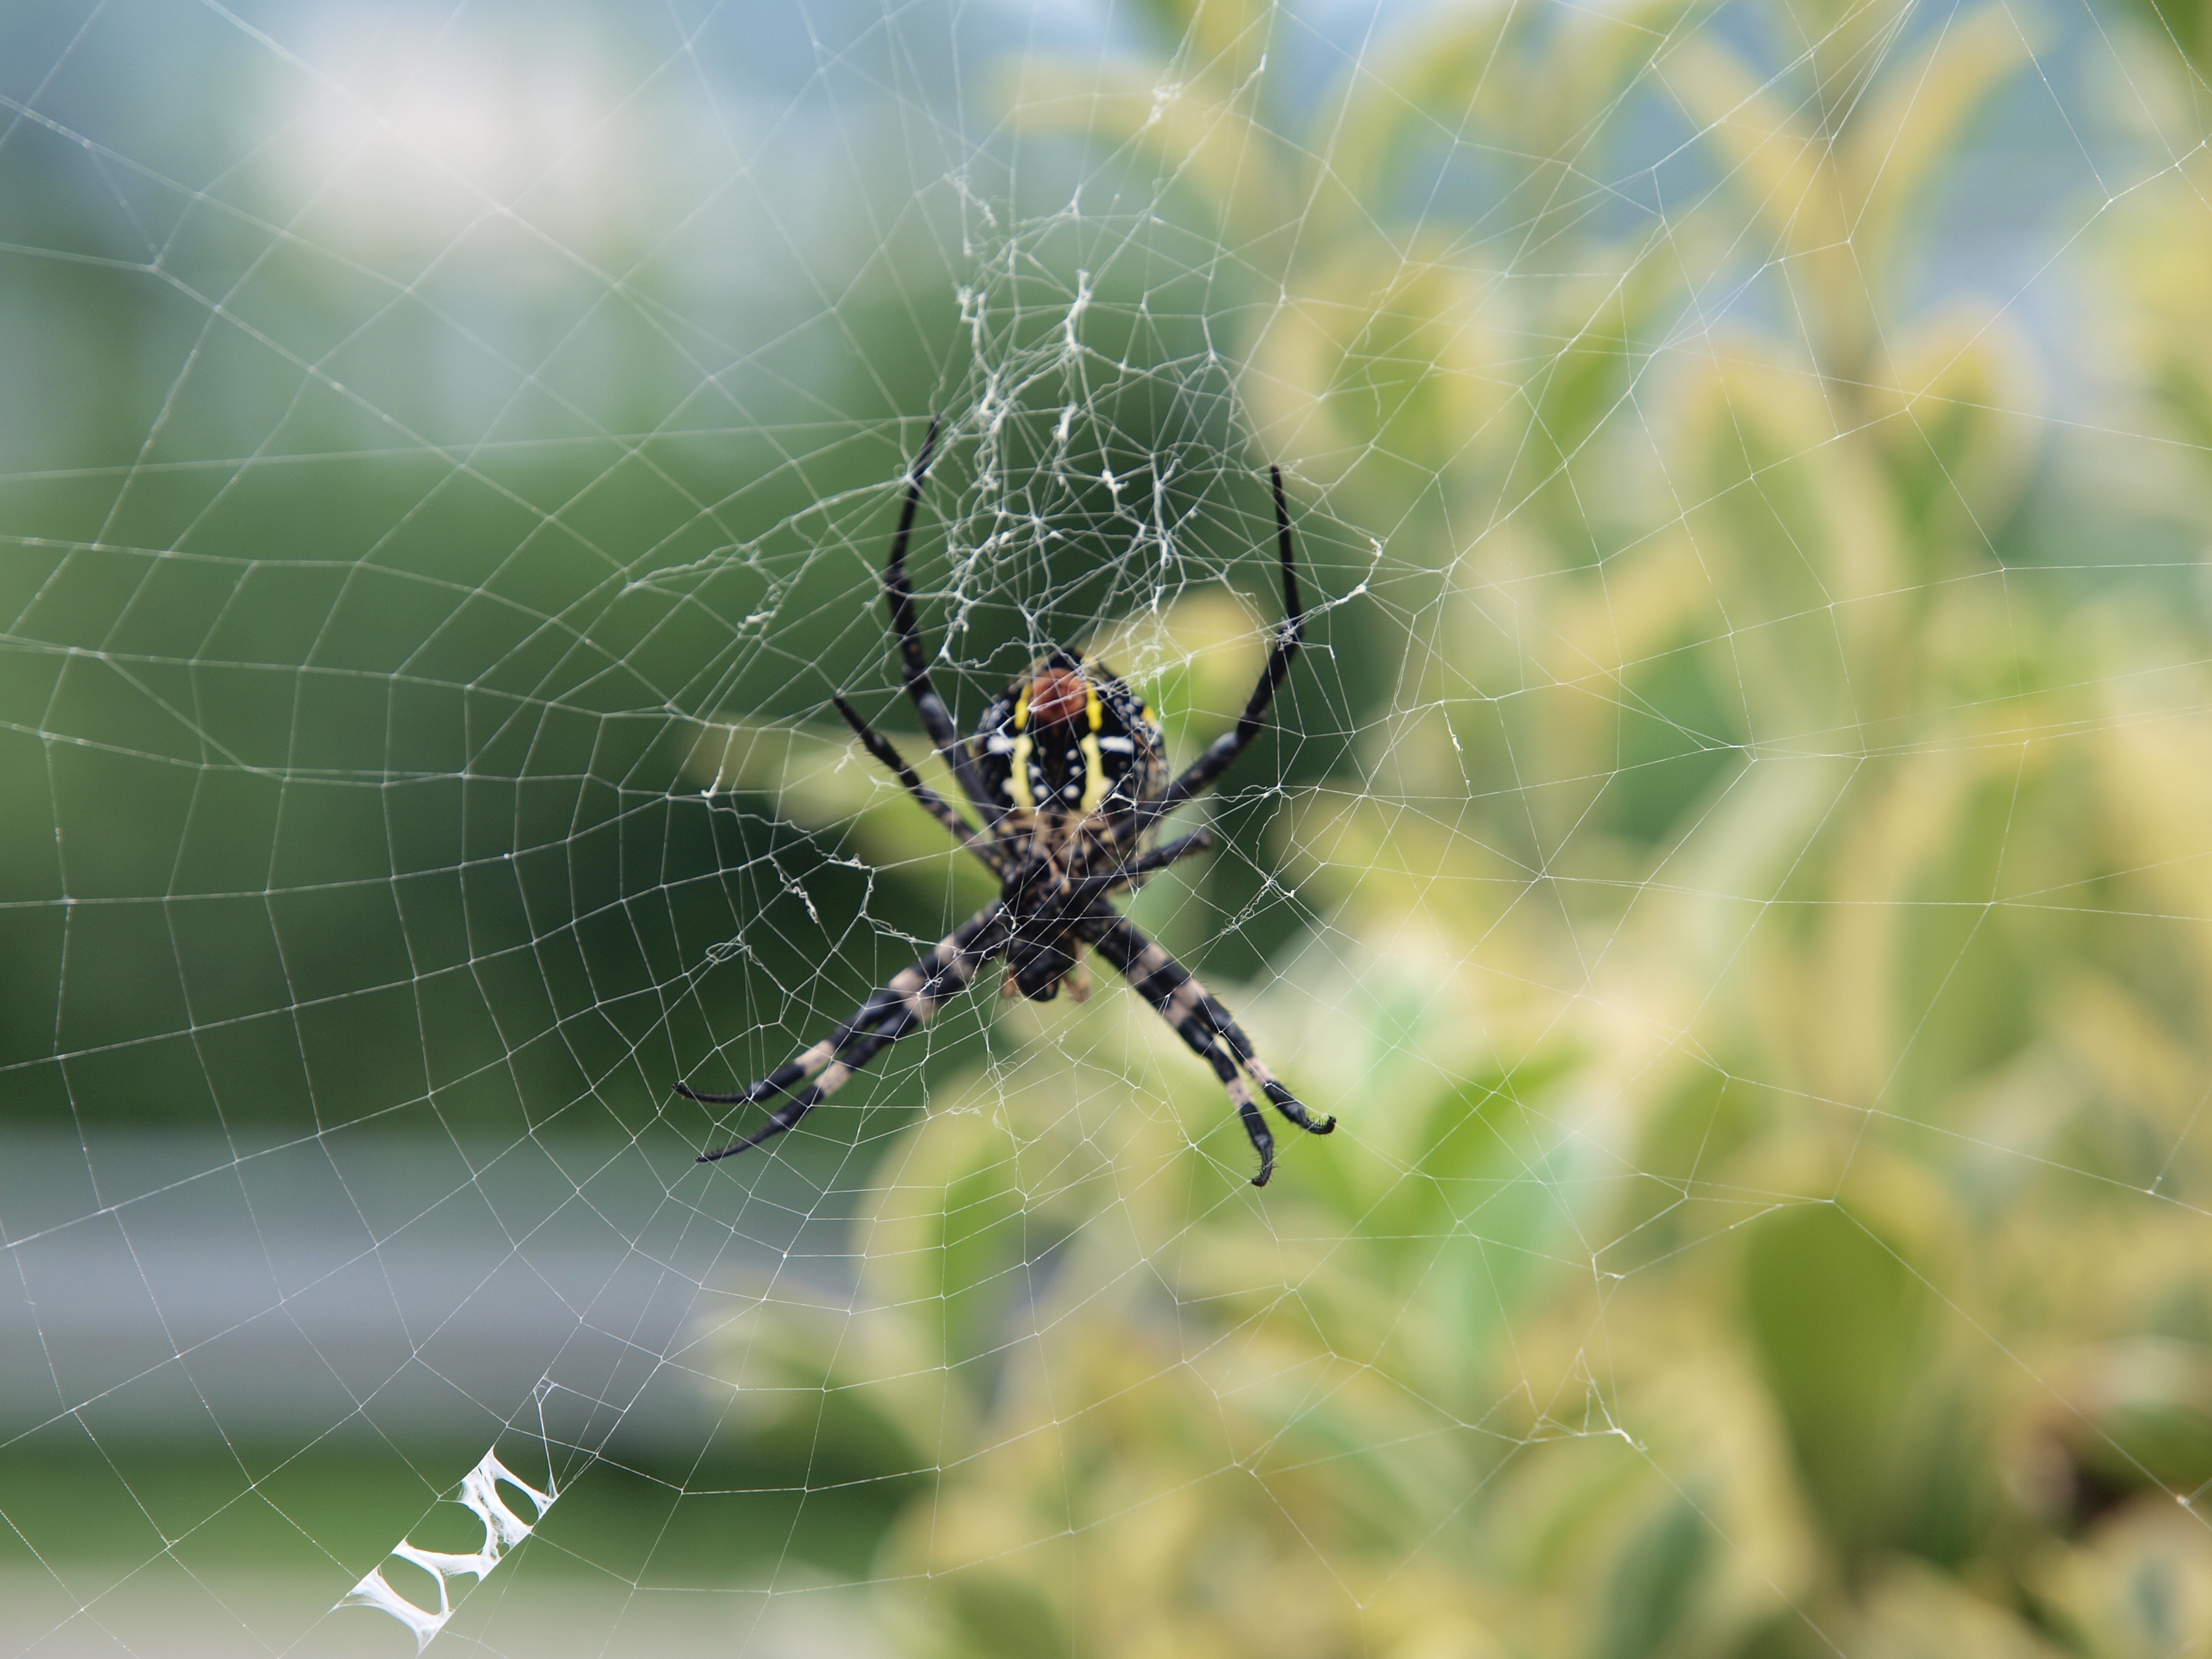
nature, outdoor, green, insect, fauna, invertebrate, spider web, close up, spider, arachnid, argiope, macro photography, arthropod, european garden spider, araneus, orb weaver spider